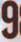
Number: 9